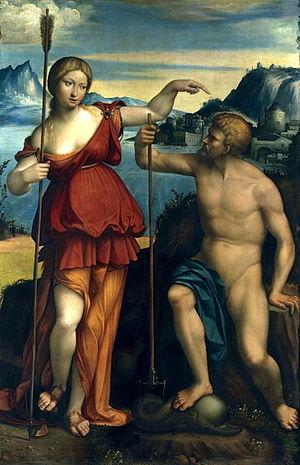
L’Atlantide est une île mythique évoquée par Platon dans deux de ses Dialogues, le Timée puis le Critias. Cette île, qu'il situe au-delà des Colonnes d'Hercule, est dédiée à Poséidon et, après avoir connu un âge d'or pacifique, évolue progressivement vers une thalassocratie conquérante dont l'expansion est arrêtée par Athènes, avant que l'île ne soit engloutie par les flots dans un cataclysme provoqué à l'instigation de Zeus.